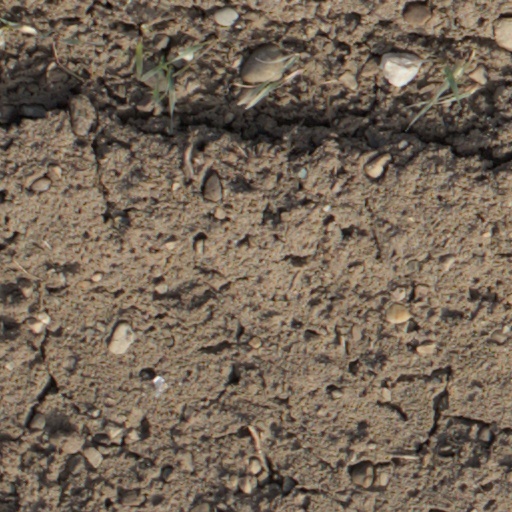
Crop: wheat